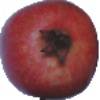
Label: Pomegranate 1